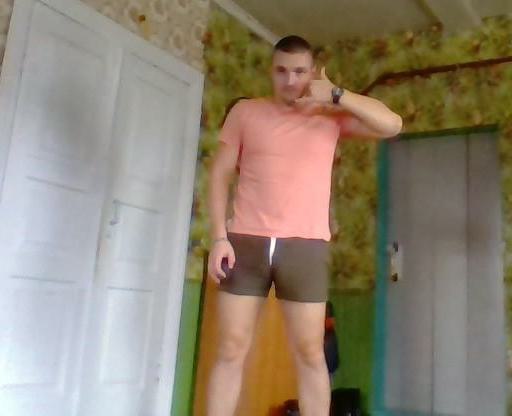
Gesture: no_gesture